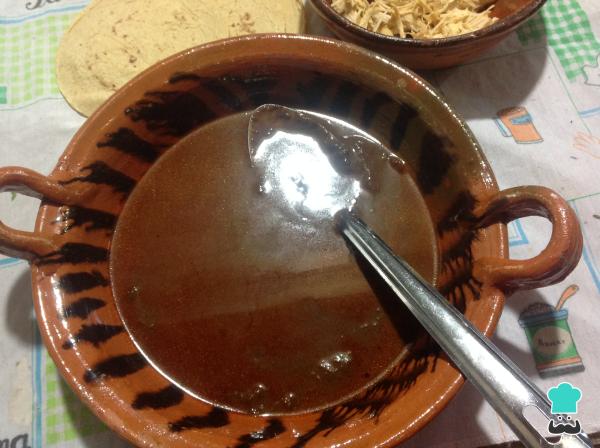
El mole debe de hervir entre 15 y 20 minutos, y se le agrega sal al gusto. La consistencia debe ser espesa para que cuando se armen los tacos mexicanos la tortilla no se deshaga fácilmente.